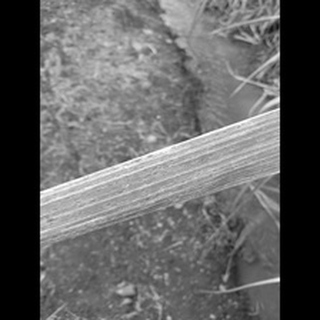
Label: sugarcane_rust